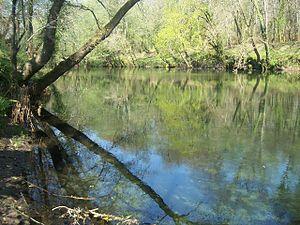
Le Tea est un cours d’eau situé en Espagne dans la communauté autonome de la Galice.